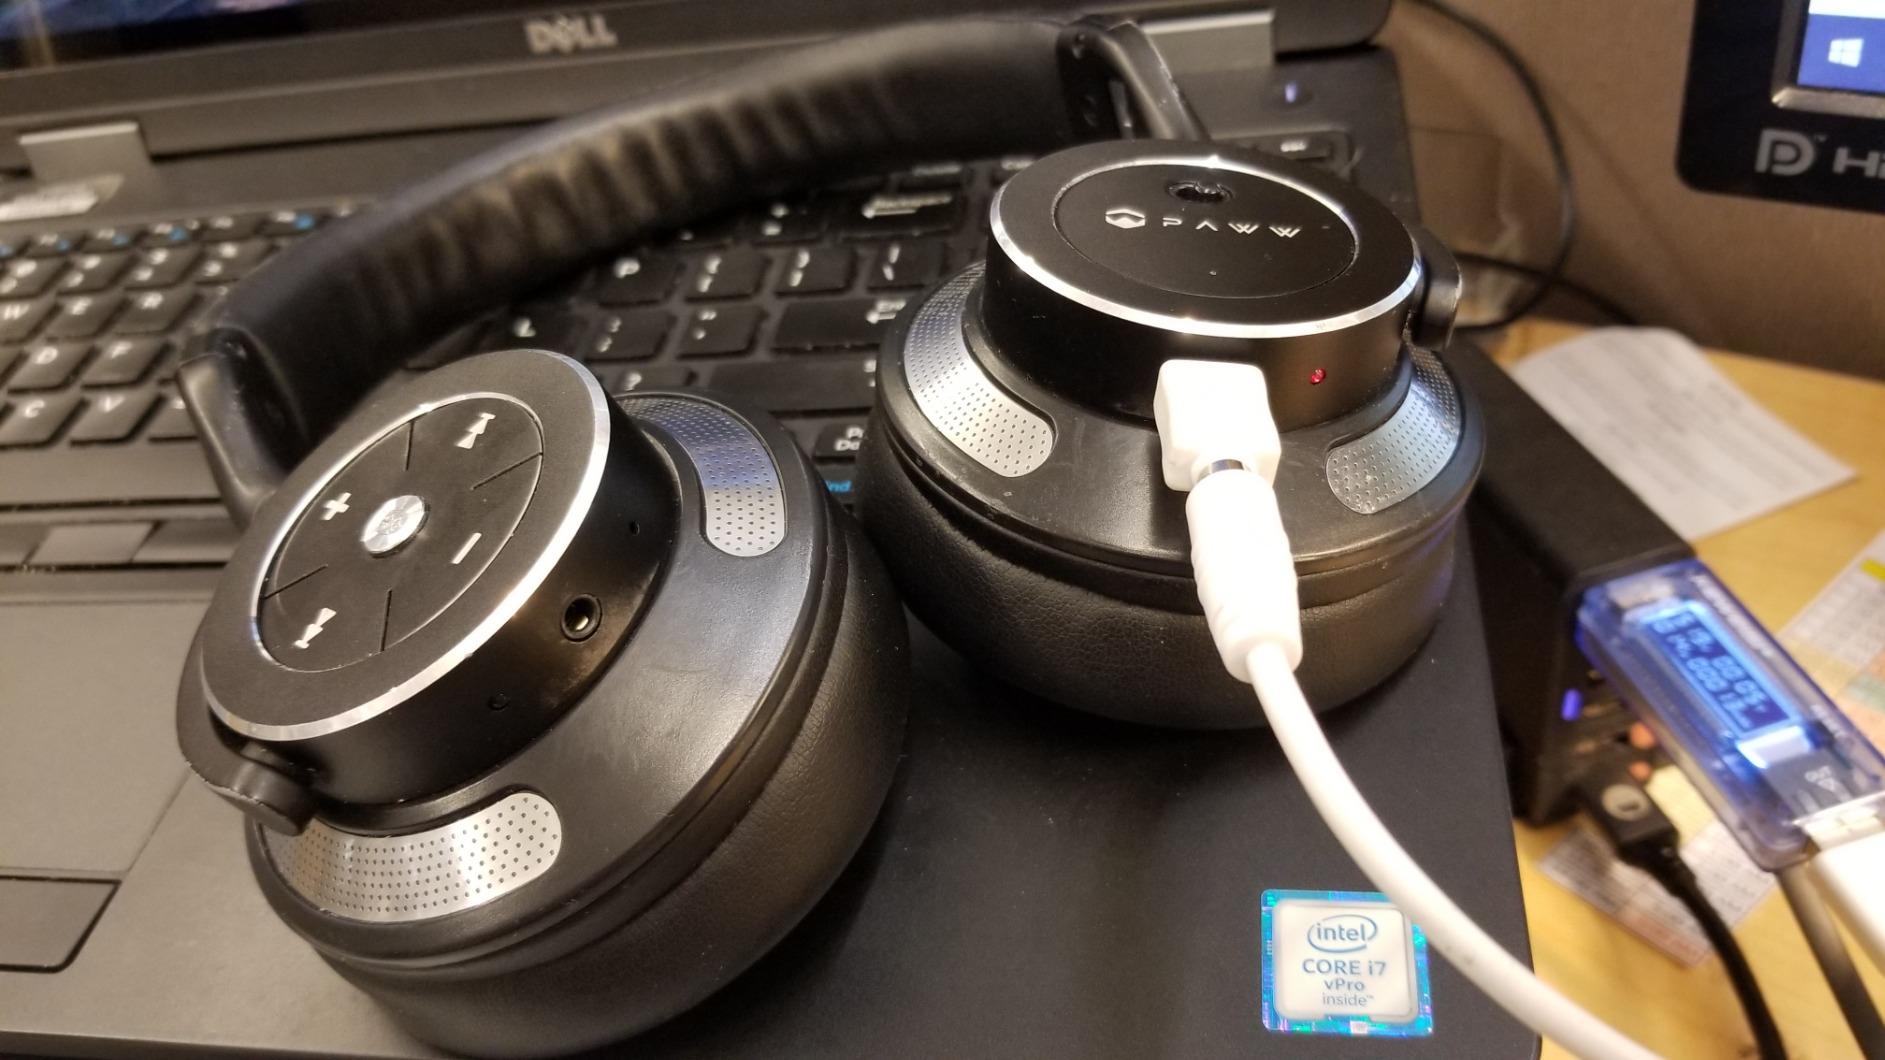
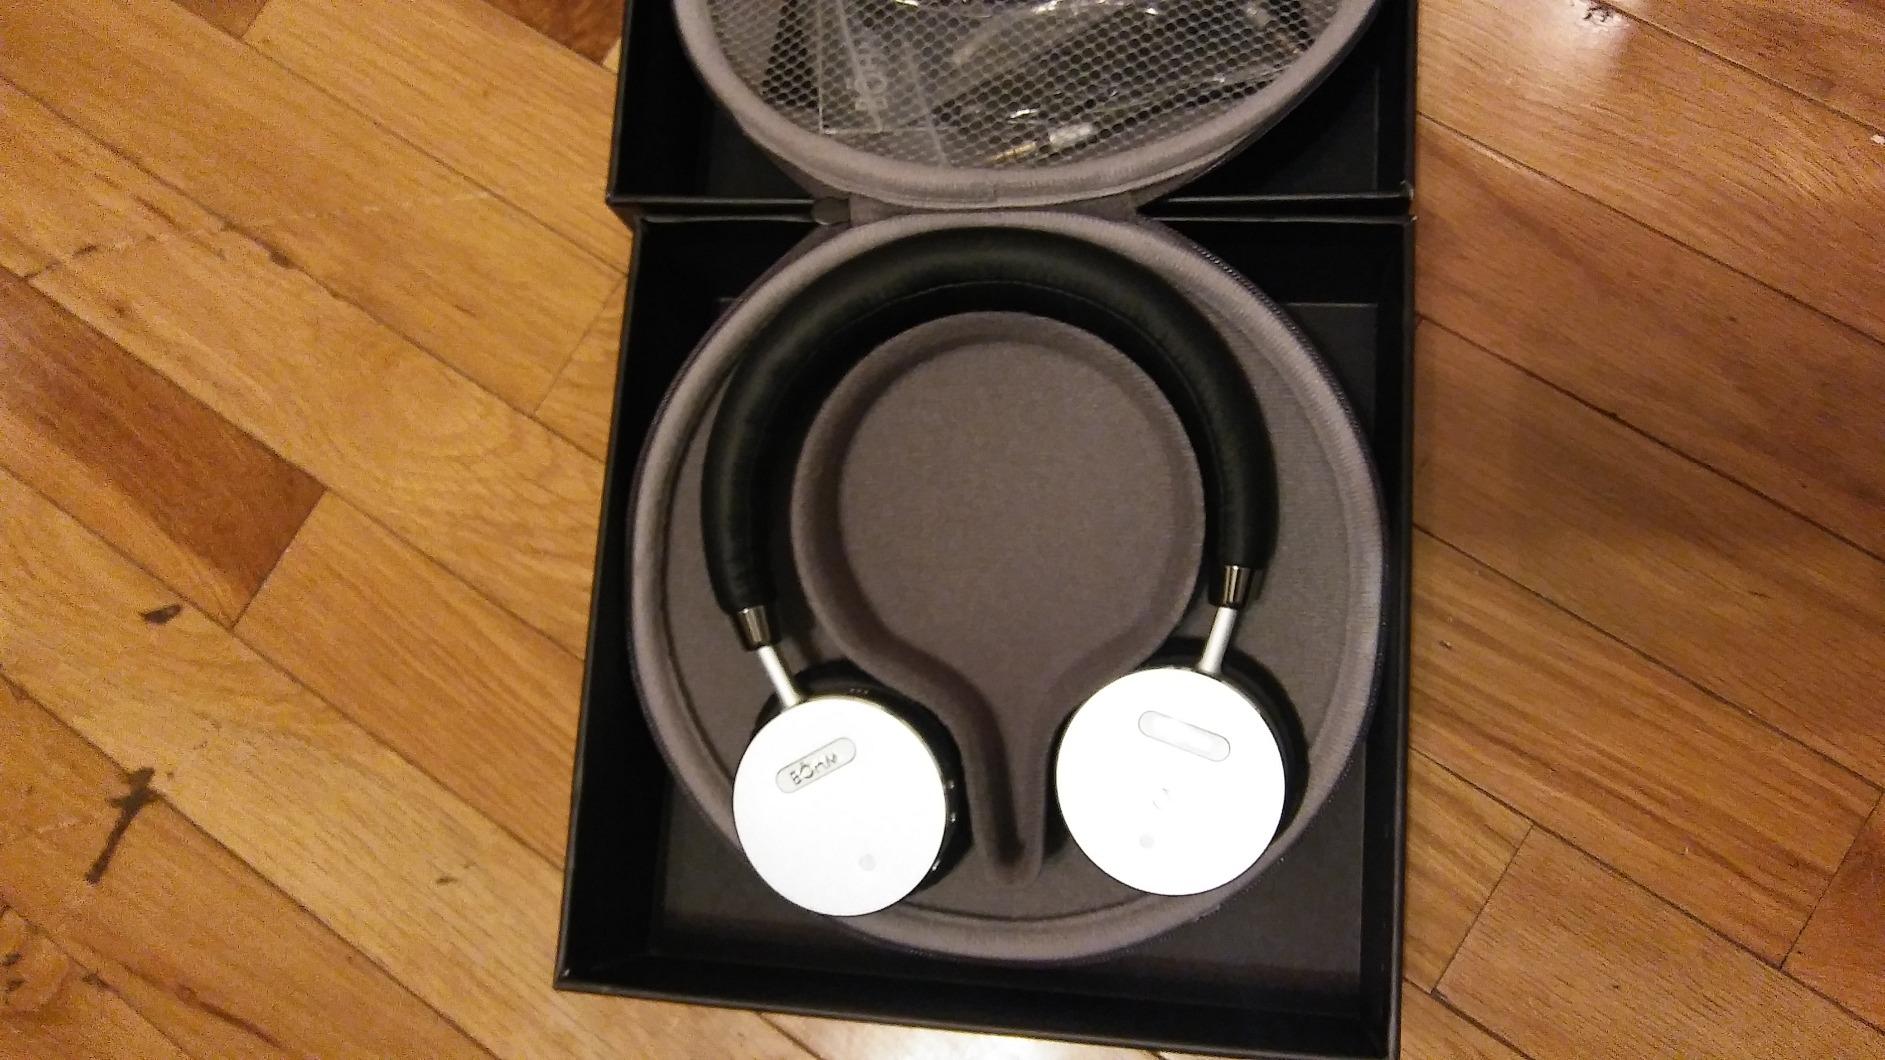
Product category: headphones
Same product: no